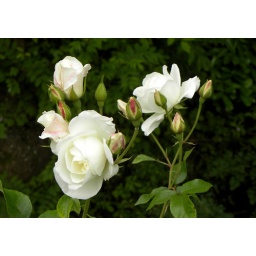
white roses in avoca